Seamus Costello

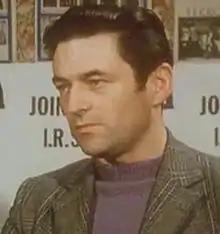
Costello during a December 1975 interview with RTÉ

Seamus Costello (1939 – 5 October 1977) was an Irish politician. He was a leader of Official Sinn Féin and the Official Irish Republican Army and latterly of the Irish Republican Socialist Party (IRSP) and the Irish National Liberation Army (INLA).